Hubert Huddleston

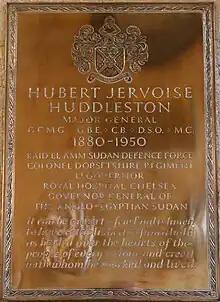
Memorial to Huddleston in Sherborne Abbey

Huddleston also served in the First World War, including in the operation in 1916 against Sultan Ali Dinar of Darfur, which resulted in the province being formally incorporated into the Anglo-Egyptian Condominium and end of its monarchy. He became General Officer Commanding (GOC) Sudan in 1924. He was then appointed Commandant of the Sudan Defence Force, the local troops, when they were established a year later. He was appointed commander of the 14th Infantry Brigade in 1930 and, after becoming a major general in April 1933, and colonel of the Dorsetshire Regiment in July 1933, then joined Eastern Command in India in 1934. He became commander of the Baluchistan District in Western Command, India, in 1935. He was appointed Lieutenant Governor and Secretary of the Royal Hospital Chelsea and was then briefly GOC Northern Ireland District from April to July 1940 before being appointed Governor General of Anglo-Egyptian Sudan later that year. He retired from that post in 1947, under pressure from the Foreign Office, after insisting on Sudan's rights to independence from Egypt during disturbances over the future of the Condominium in 1946.